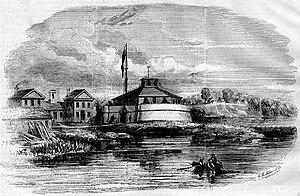
Fort Severn, situé à l'embouchure du fleuve Severn, à Annapolis dans le Maryland aux États-Unis, est un fort construit en 1808 sur l'emplacement d'une fortification de 1776, utilisée pendant la guerre d'indépendance. Bien que destiné à défendre le port d'Annapolis d'une attaque britannique, il ne fut le lieu d'aucun combat lors de la guerre anglo-américaine de 1812. Le 19 octobre 1845, l'United States Naval Academy acquiert Fort Severn alors possession de l'United States Army et l'utilise pour la formation de ses officiers jusqu'à sa démolition en 1909.